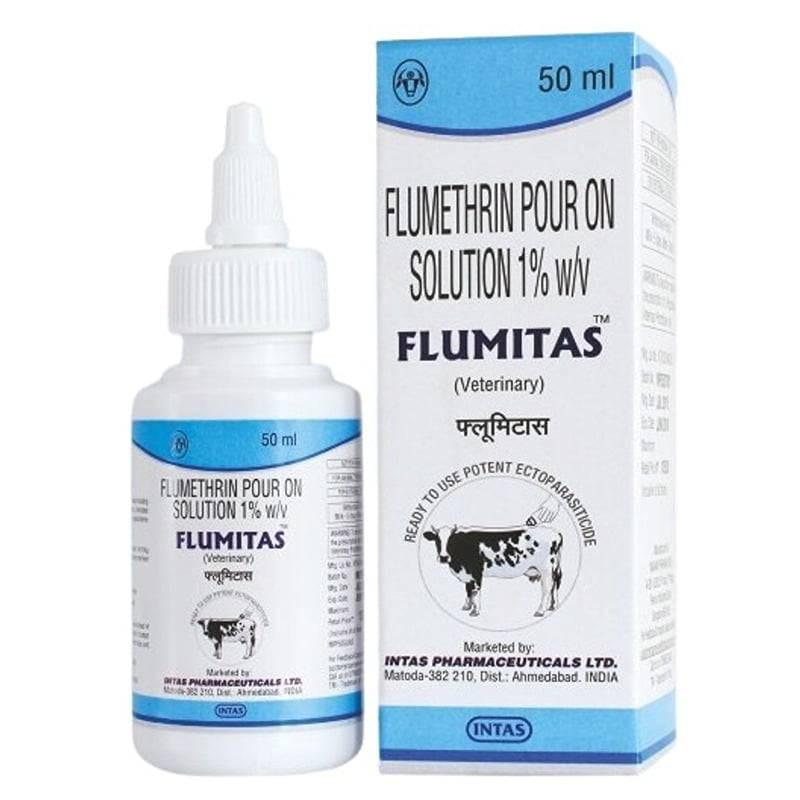
Boksi la dawa lenye rangi nyeupe na bluu likiwa na maandishi meusi na mchoro wa ng'ombe, linatumika kuhifadhi dawa kwa ajili ya kutibu magonjwa ya ng'ombe.